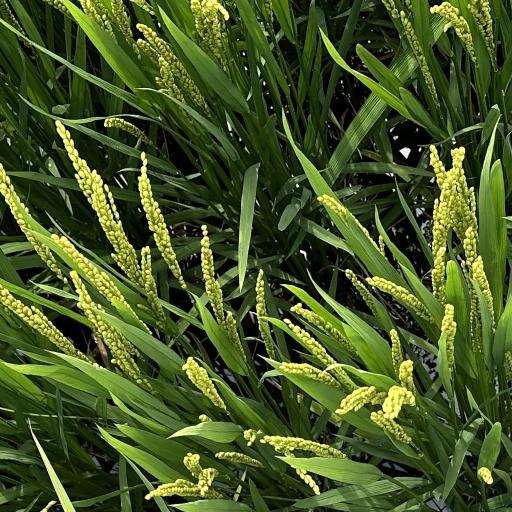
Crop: rice